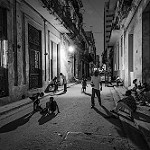
Label: B & W